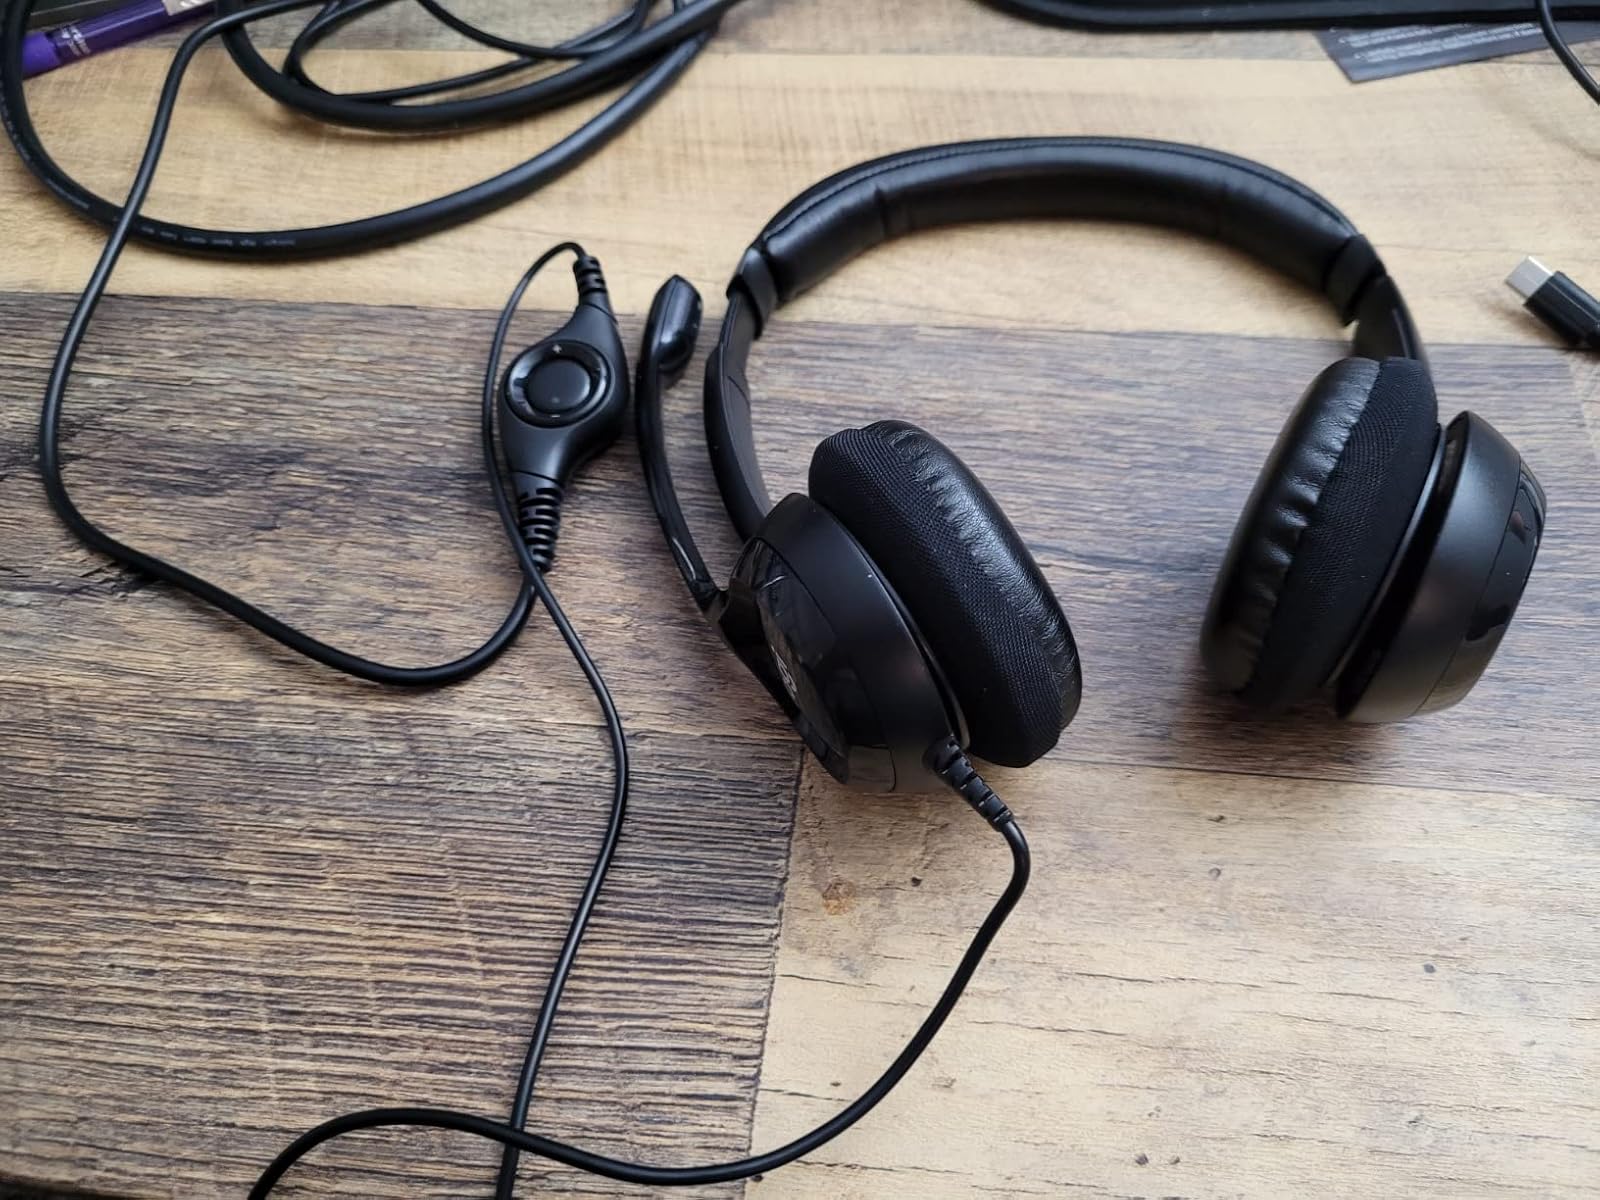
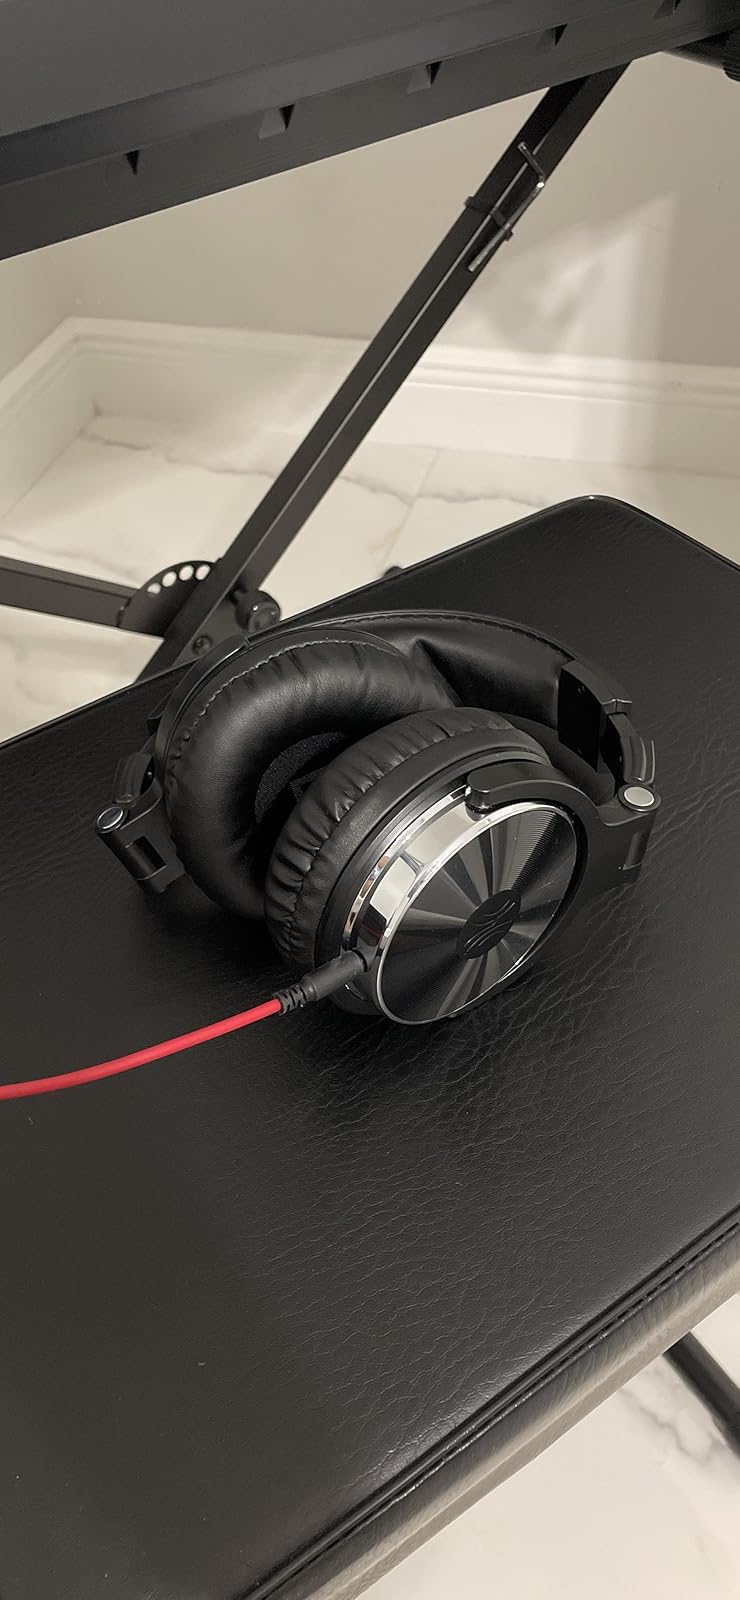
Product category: headphones
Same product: no